Pleione (star)

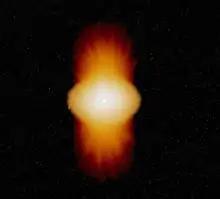
Artist's impression of Alpha Arae rotating with a velocity close to breakup and losing mass through a stellar wind emerging from the poles.

Pleione is unusual because it alternates between three different phases: 1) normal B star, 2) Be star and 3) Be shell star. The cause is changes in the decretion disc, which appears, disappears, and reforms. Material in the disc is pulled back towards the star by gravity, but if it has enough energy it can escape into space, contributing to the stellar wind. Sometimes, Be stars form multiple decretion discs simultaneously, producing complex circumstellar dynamics.